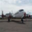
Label: airplane